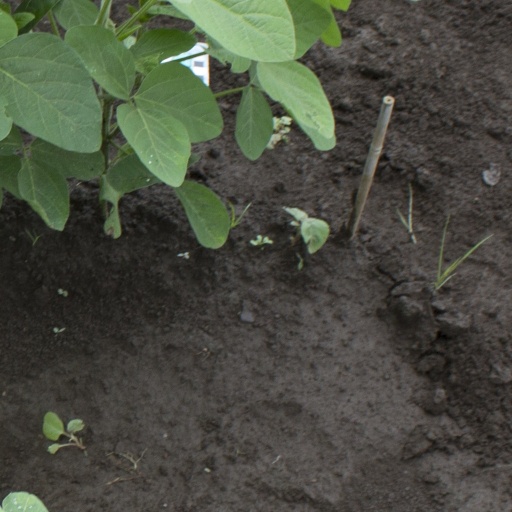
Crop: soybean